Charak Puja

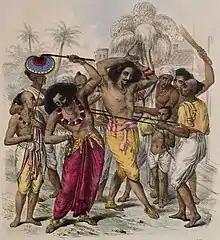
Illustration of Charak Puja from "Twenty-four plates illustrative of Hindoo and European Manners in Bengal" (1832) by Sophie Charlotte Belnos (1795–1865)

Charak Puja or Pachamara Mela (also known as "Chadak", "Nil Puja" or "Hajrha Puja") is part of the Hindu folk festival of Gajan, held in honor of the deity Shiva or Dharmathakur. The Gajan festival includes numerous forms of austerities like walking on hot coals or piercing the body with metal rods; Charak refers to the practice of hook-swinging which generally is the last penance performed during the festival.